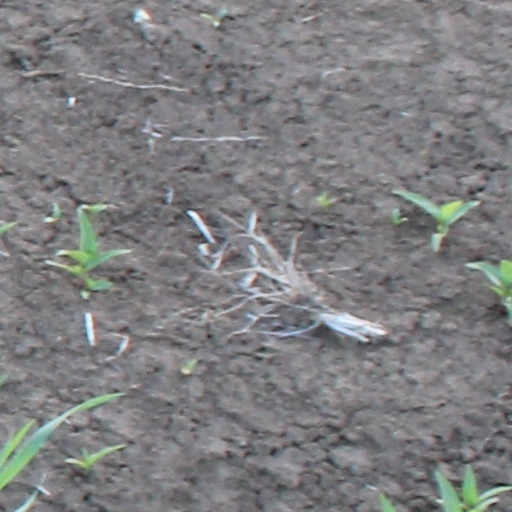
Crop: wheat